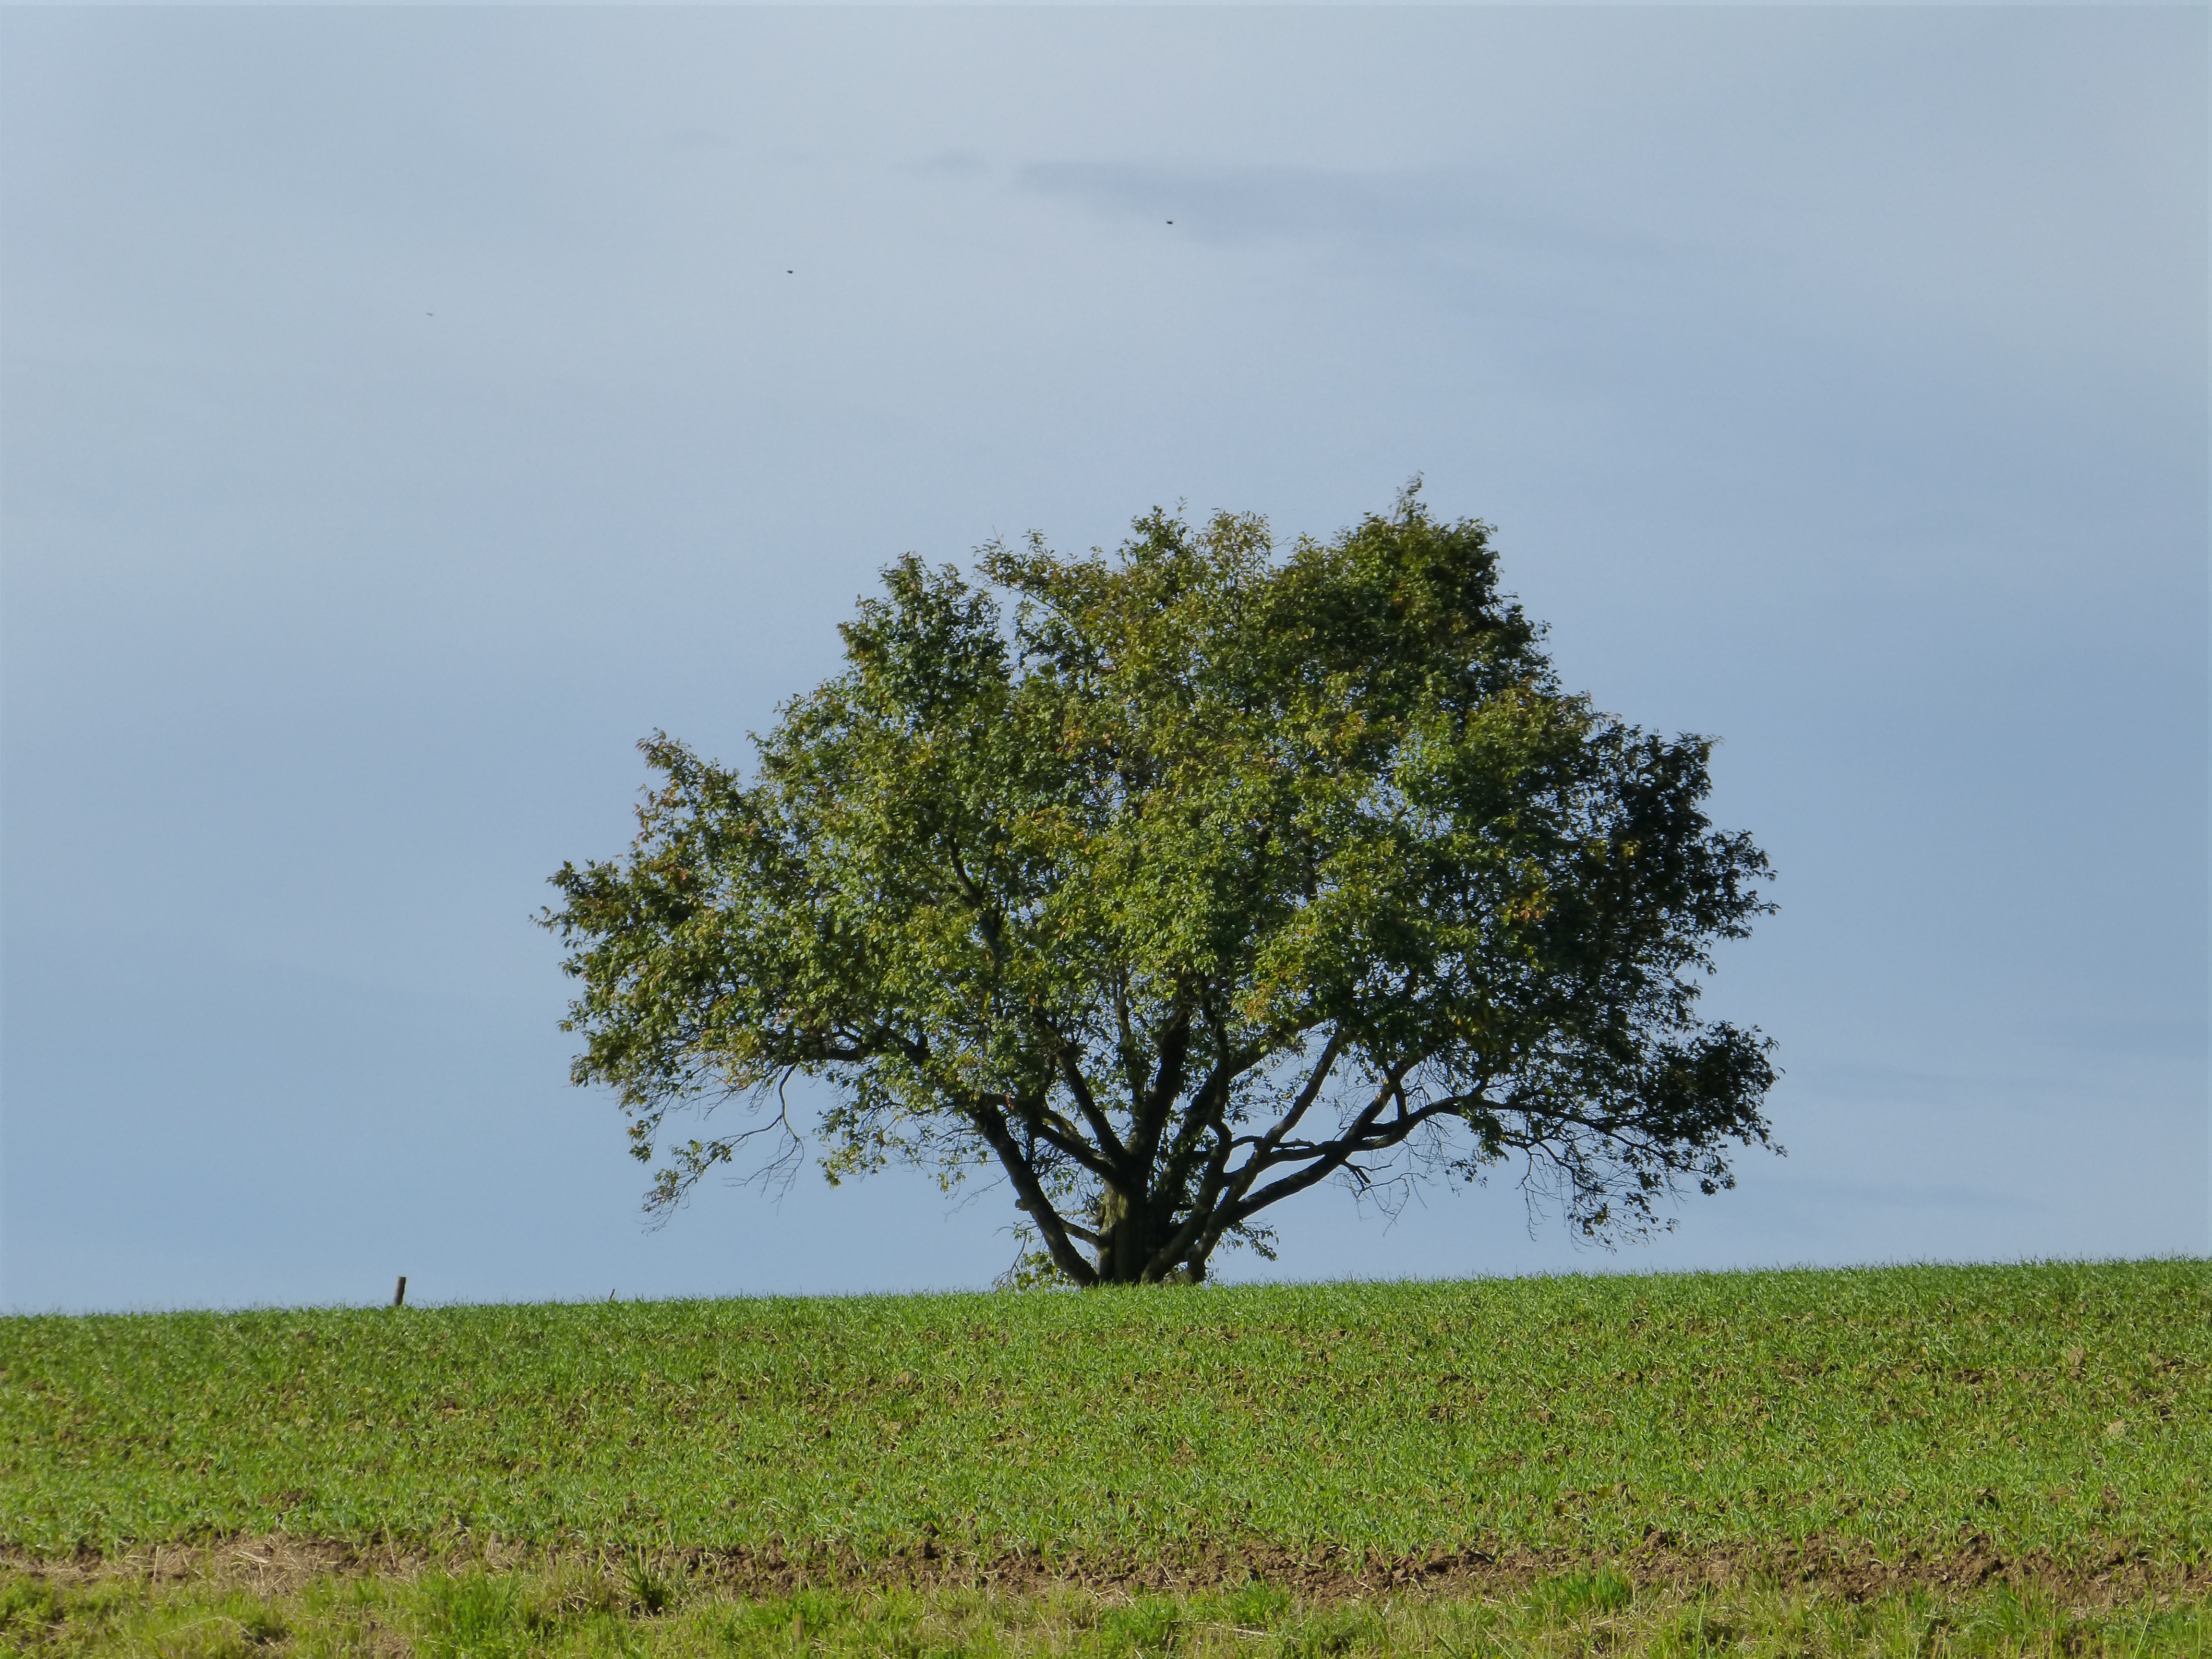
landscape, tree, nature, grass, horizon, cloud, plant, sky, field, meadow, prairie, hill, flower, wind, green, pasture, soil, rest, agriculture, lonely, flora, savanna, plain, leaves, grassland, shrub, wetland, habitat, ecosystem, rural area, flowering plant, natural environment, grass family, woody plant, land plant